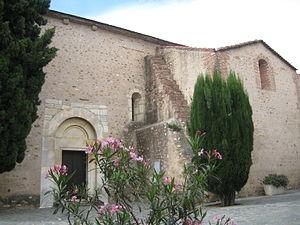
église de Pollestres, XIIe siècle